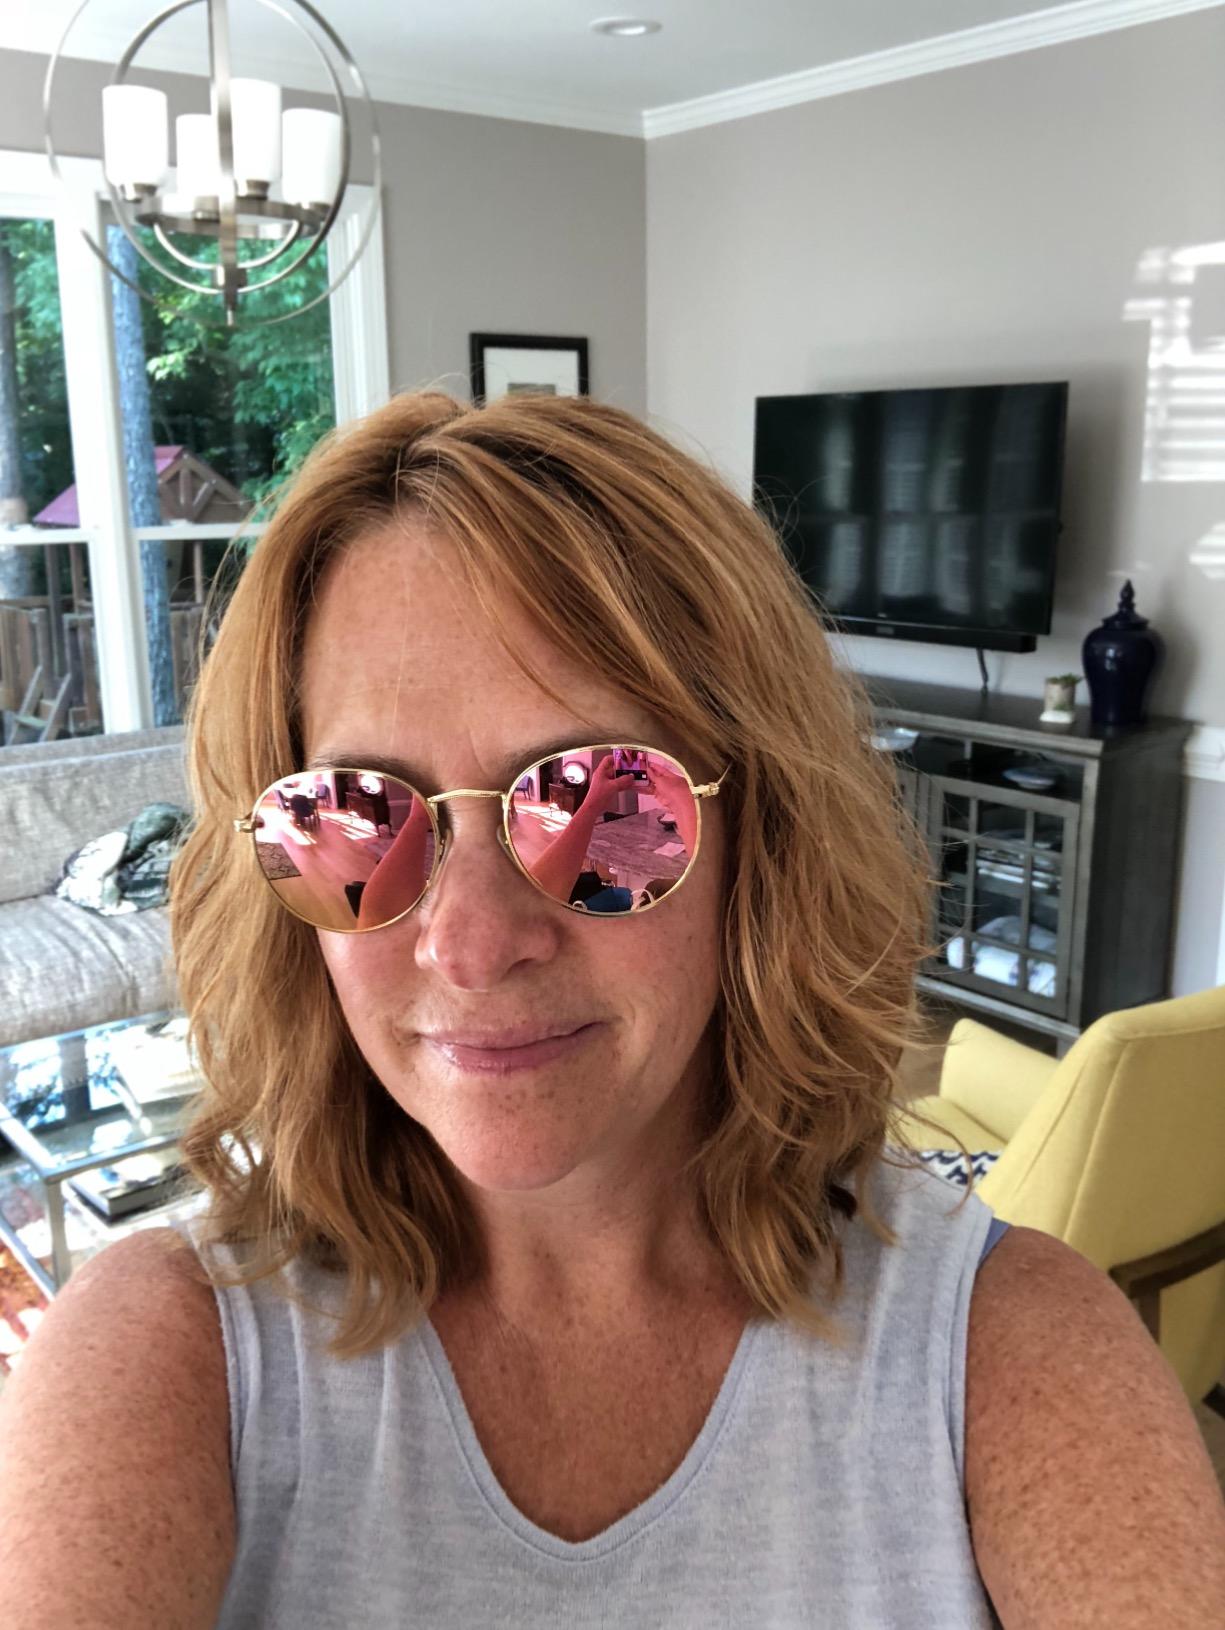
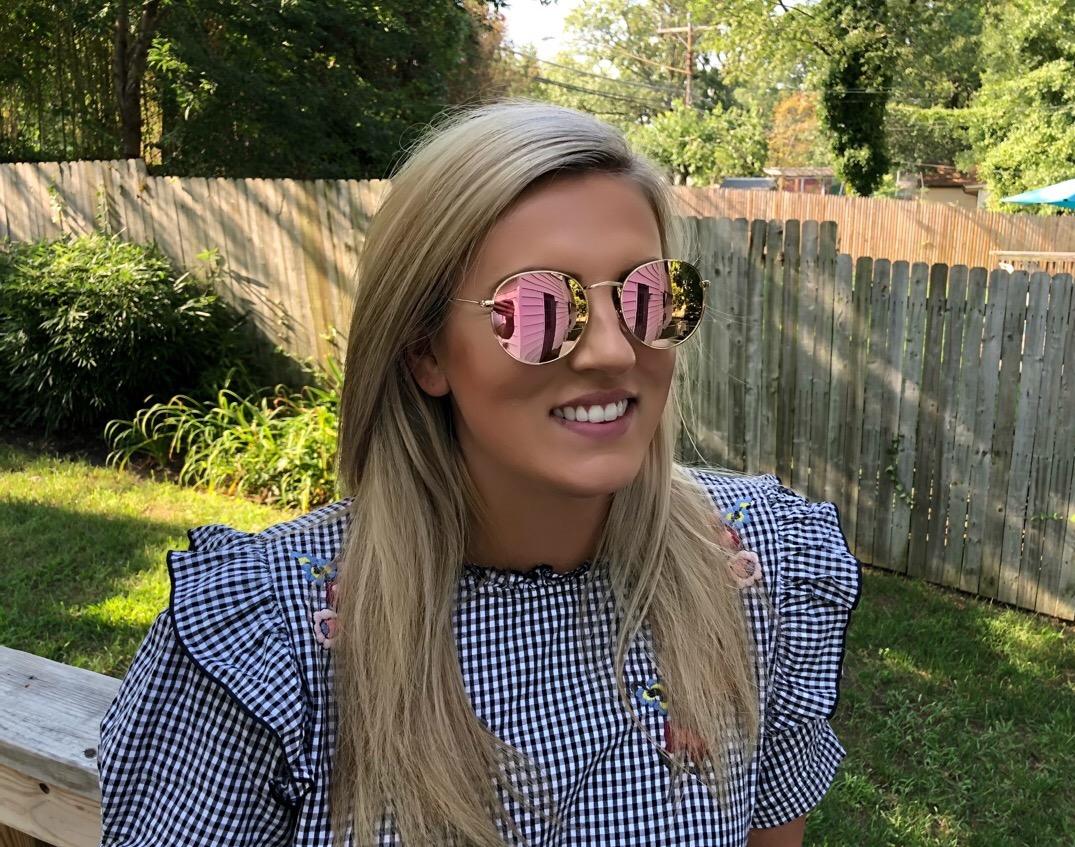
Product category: accessories_sunglasses
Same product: yes